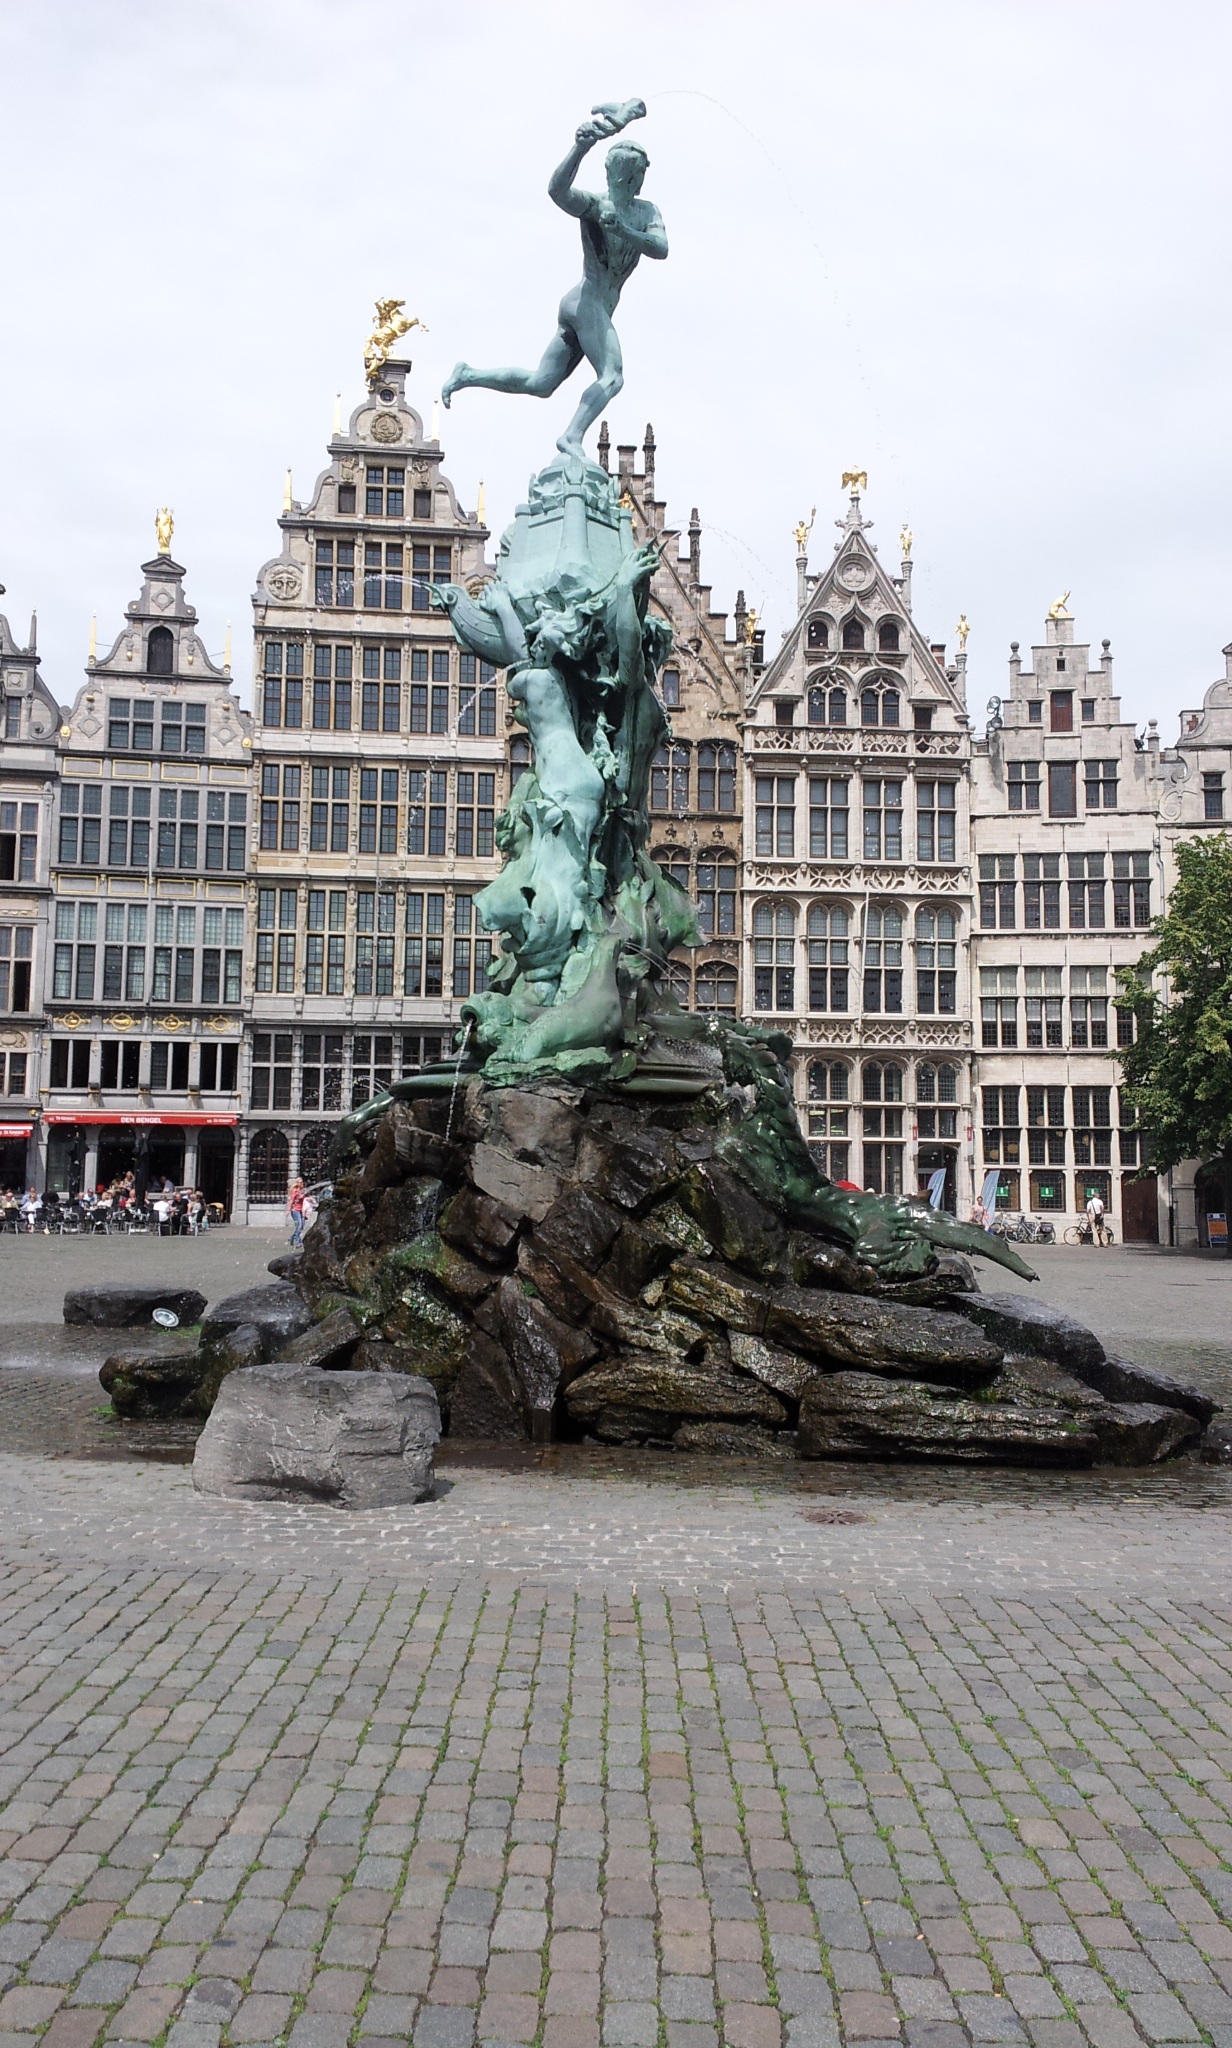
palace, city, monument, downtown, statue, plaza, square, landmark, belgium, sculpture, memorial, art, fountain, town square, rathaus, water feature, antwerp, bronze statue, grand place, brabobrunnen